Jorge Alberto Costa e Silva

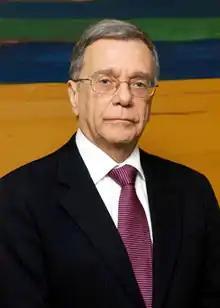
Jorge Alberto Costa e Silva

Jorge Alberto Costa e Silva (born 26 March 1942 in Vassouras) is a Brazilian psychiatrist.